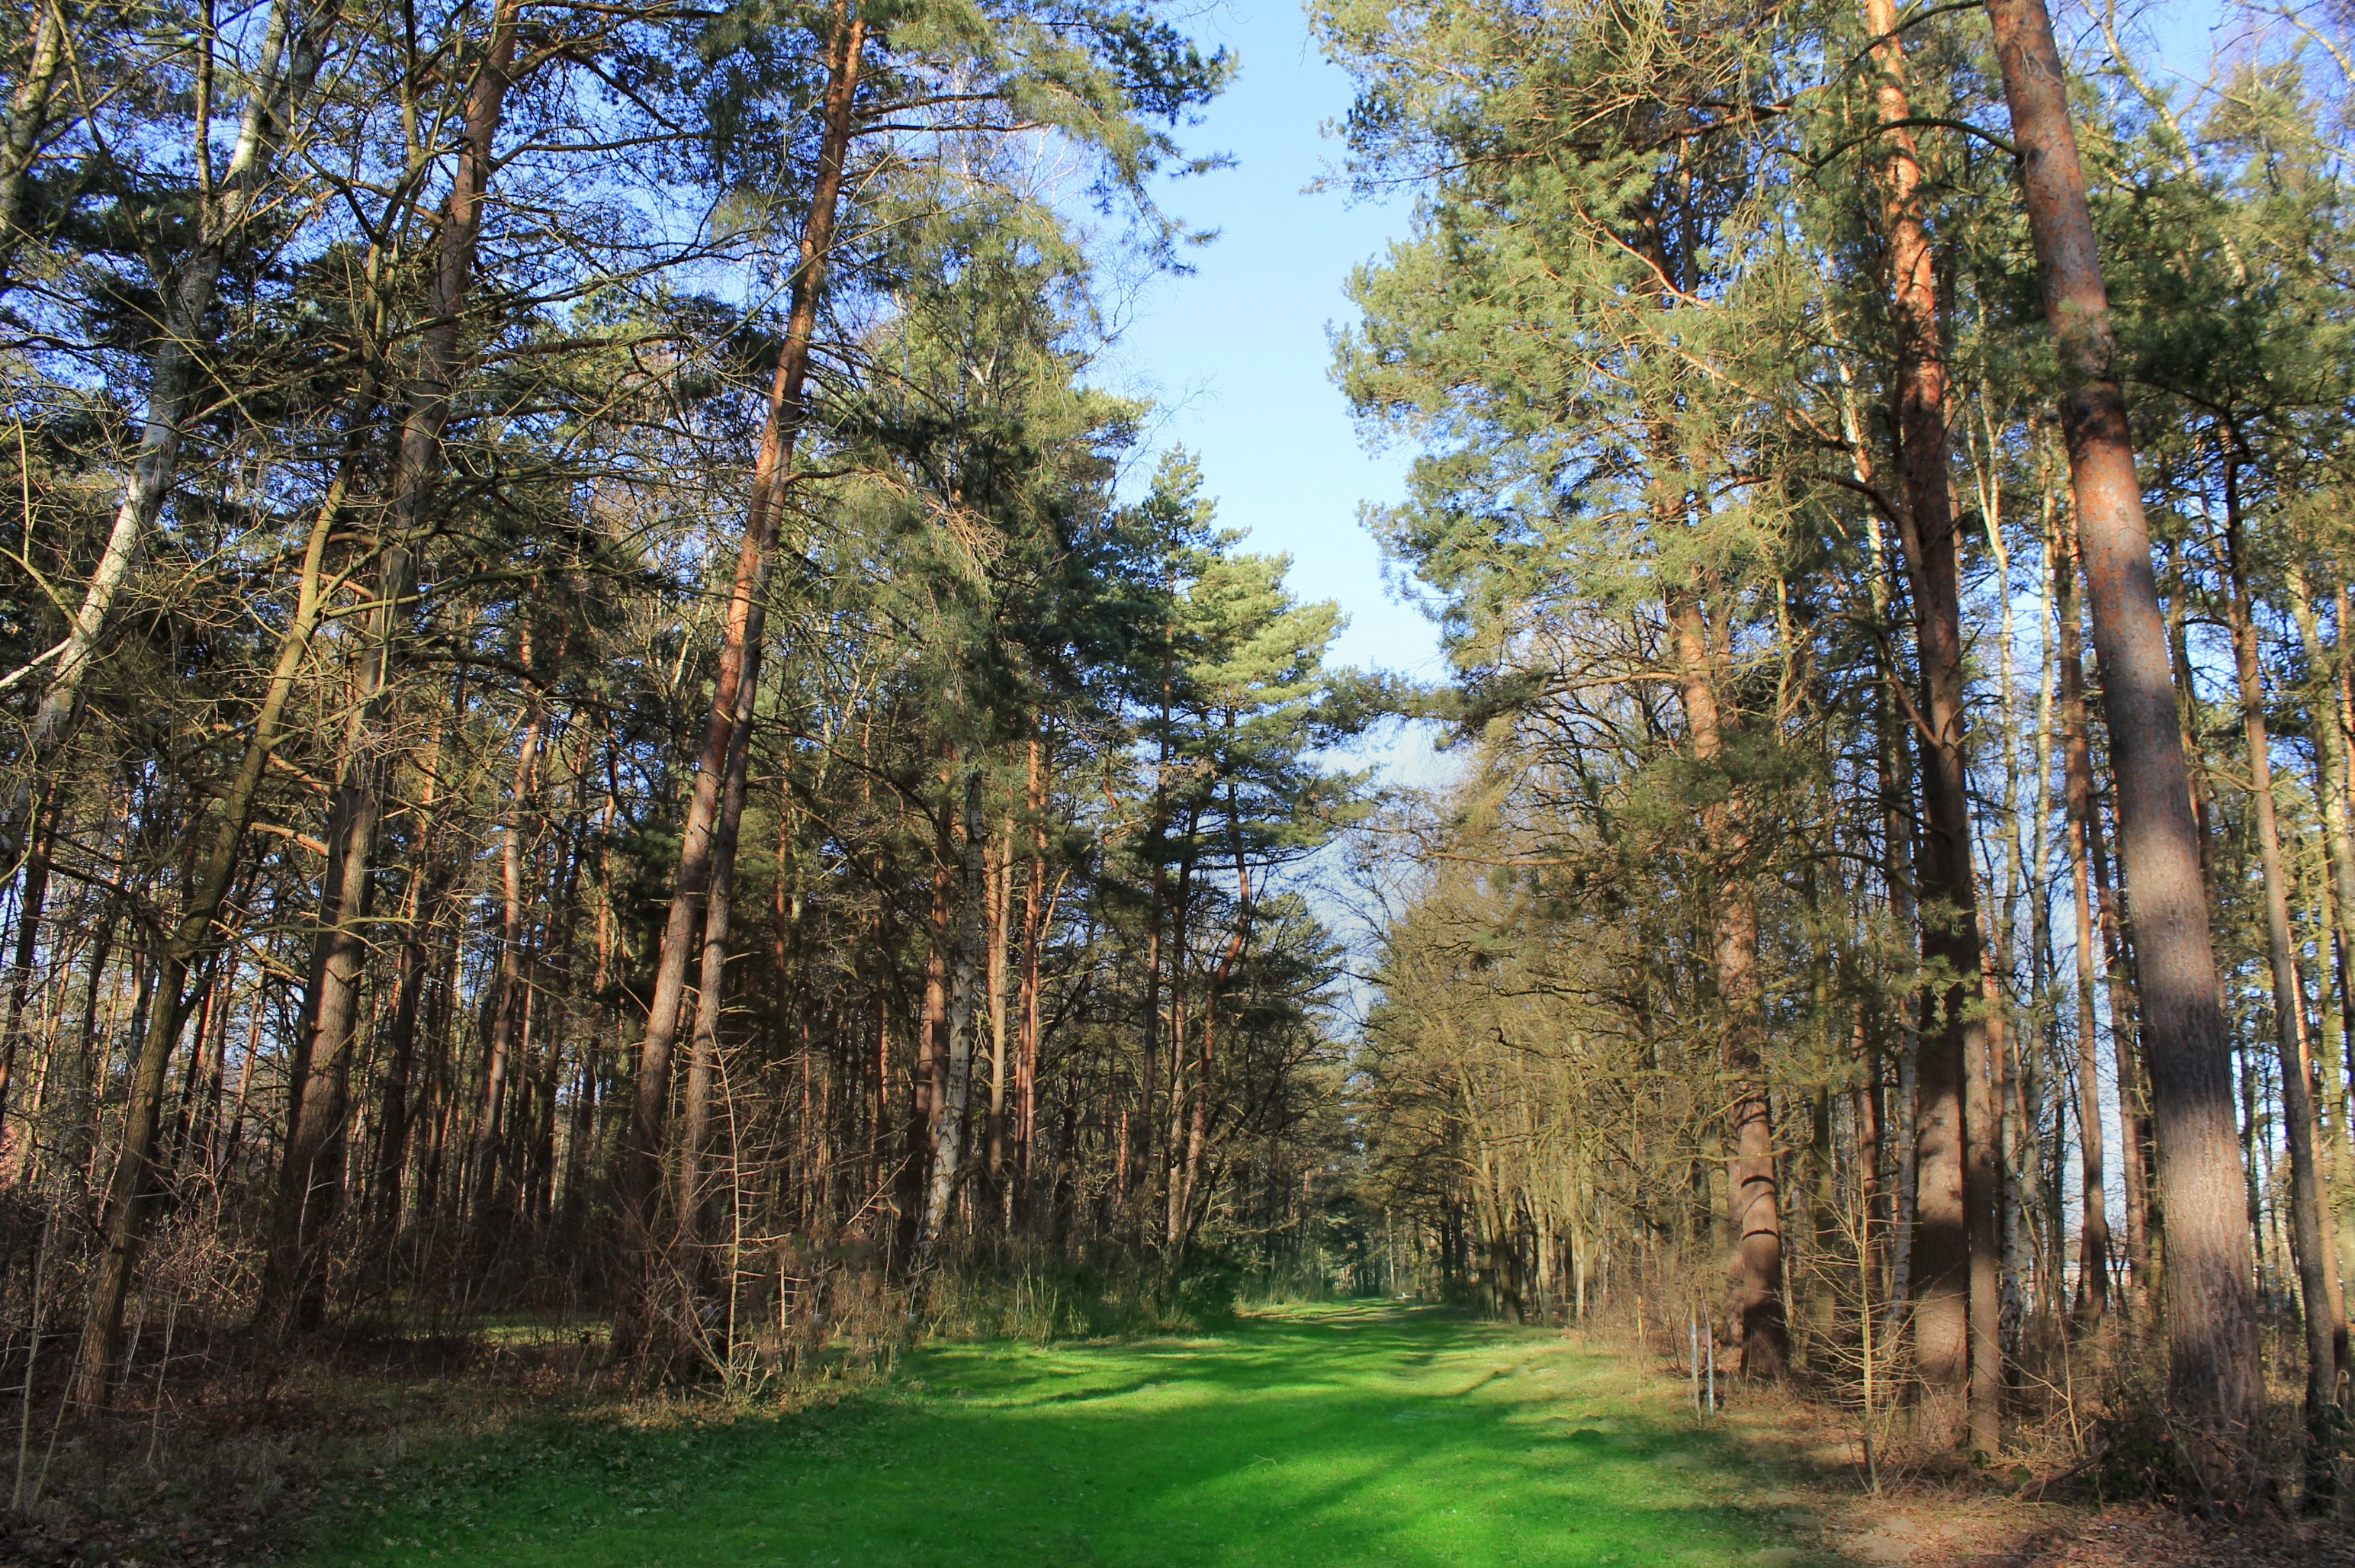
tree, nature, forest, wilderness, plant, trail, meadow, leaf, birch, autumn, conifer, spruce, deciduous, wetland, grove, rush, woodland, habitat, larch, ecosystem, glade, biome, natural environment, woody plant, temperate broadleaf and mixed forest, temperate coniferous forest, land plant